Maria Isabel Lopez

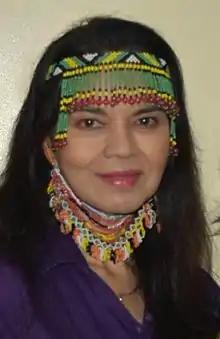
Lopez in July 2017

Maria Isabel Pagunsan Lopez-Melrod (born 14 September 1958) is a Filipino actress and beauty pageant titleholder. Lopez won the Binibining Pilipinas Universe 1982 and represented the Philippines in the 31st Miss Universe Pageant in Lima, Peru.